Xingqinggong Park

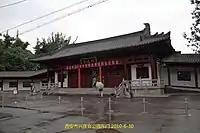
The eastern gate of Xingqinggong Park, Xi'an, China

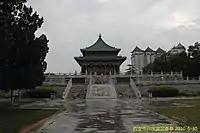
The Chenxiang Pavilion in the park

Xingqinggong Park is a city park in Xi'an, the capital of Shaanxi Province, China. With an area of 743 acres, it is the largest park in Xi'an's city proper. Meanwhile, Xingqing Palace was a famous palace in the Tang Dynasty and was the center of political gravity during the reign of Emperor Xuanzong of the Tang Dynasty, known as "Nannei"(南内).